Samotlor Field

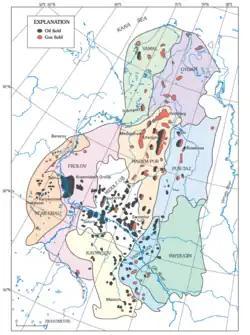
West Siberian petroleum basin oil and gas fields

Samotlor Field is the largest oil field of Russia and the sixth largest in the world, owned and operated by Rosneft. The field is located at Lake Samotlor in Nizhnevartovsk district, Khanty–Mansi Autonomous Okrug, Tyumen Oblast. It covers .